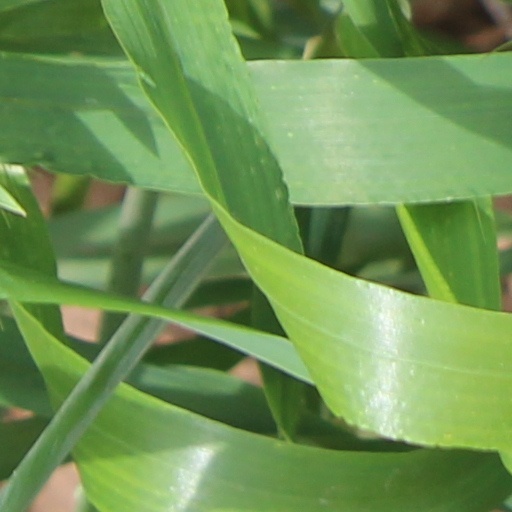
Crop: wheat